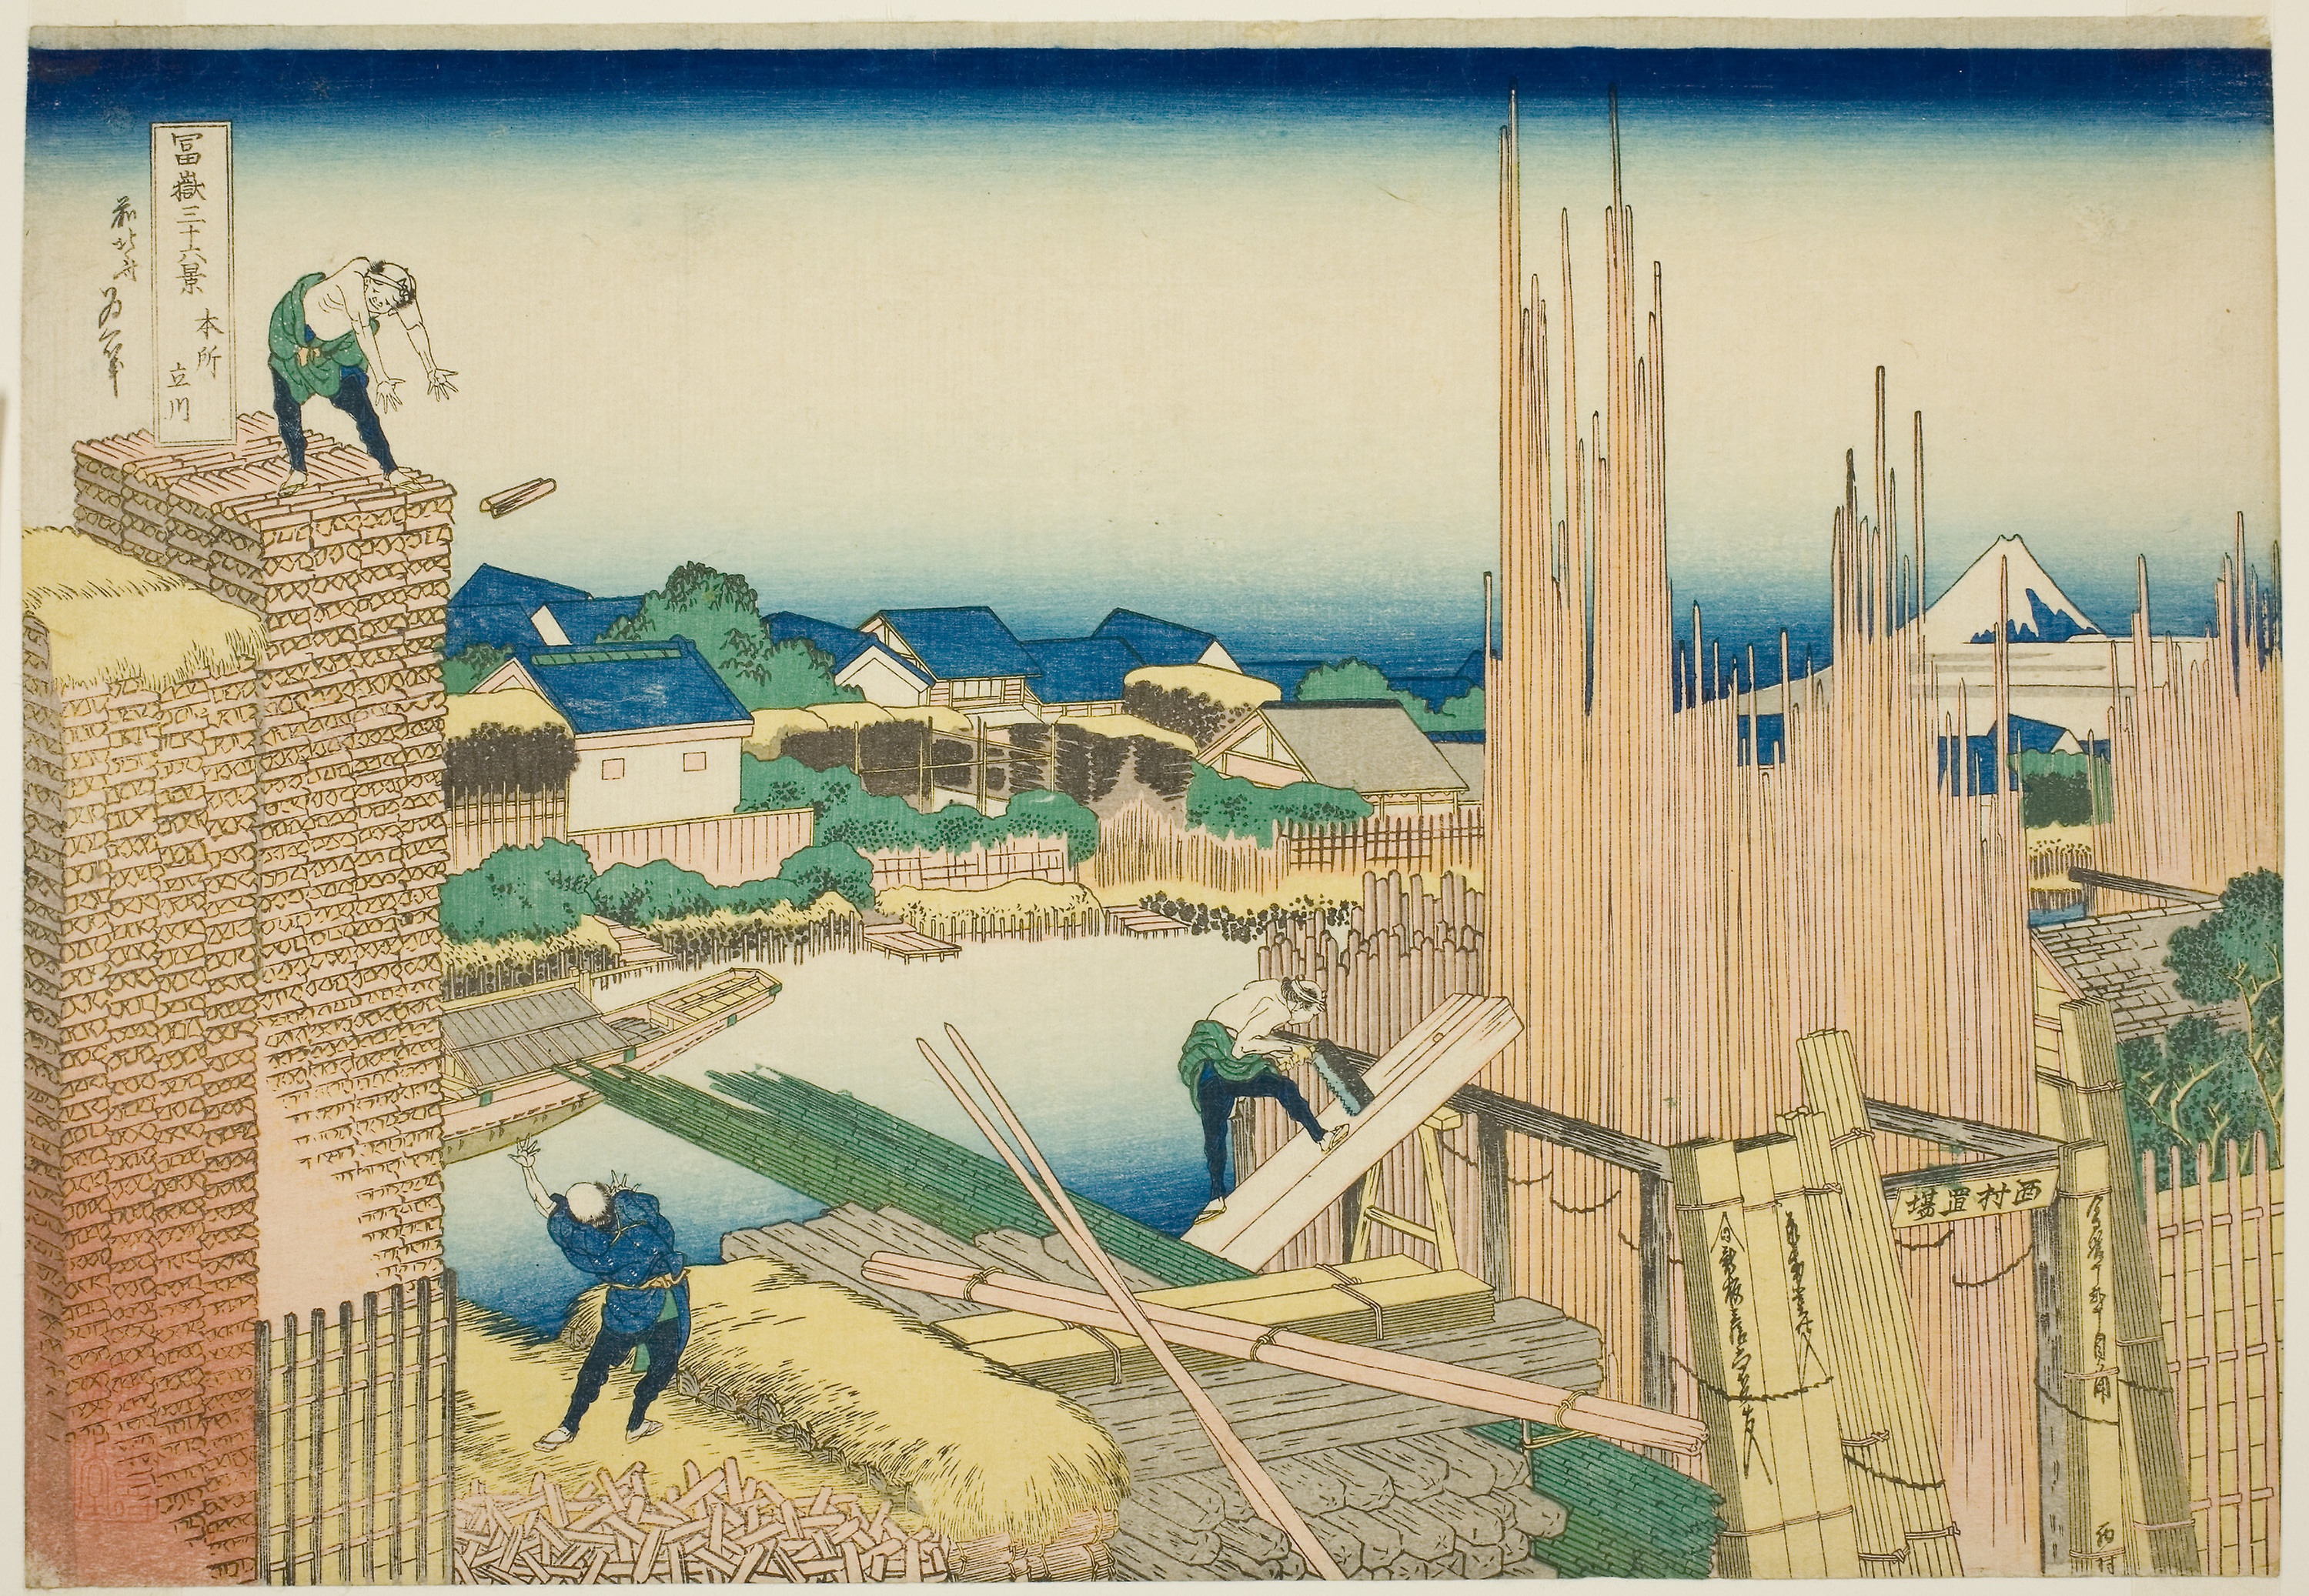
painting, art, illustration, watercolor paint, tourism, artwork, paint, recreation